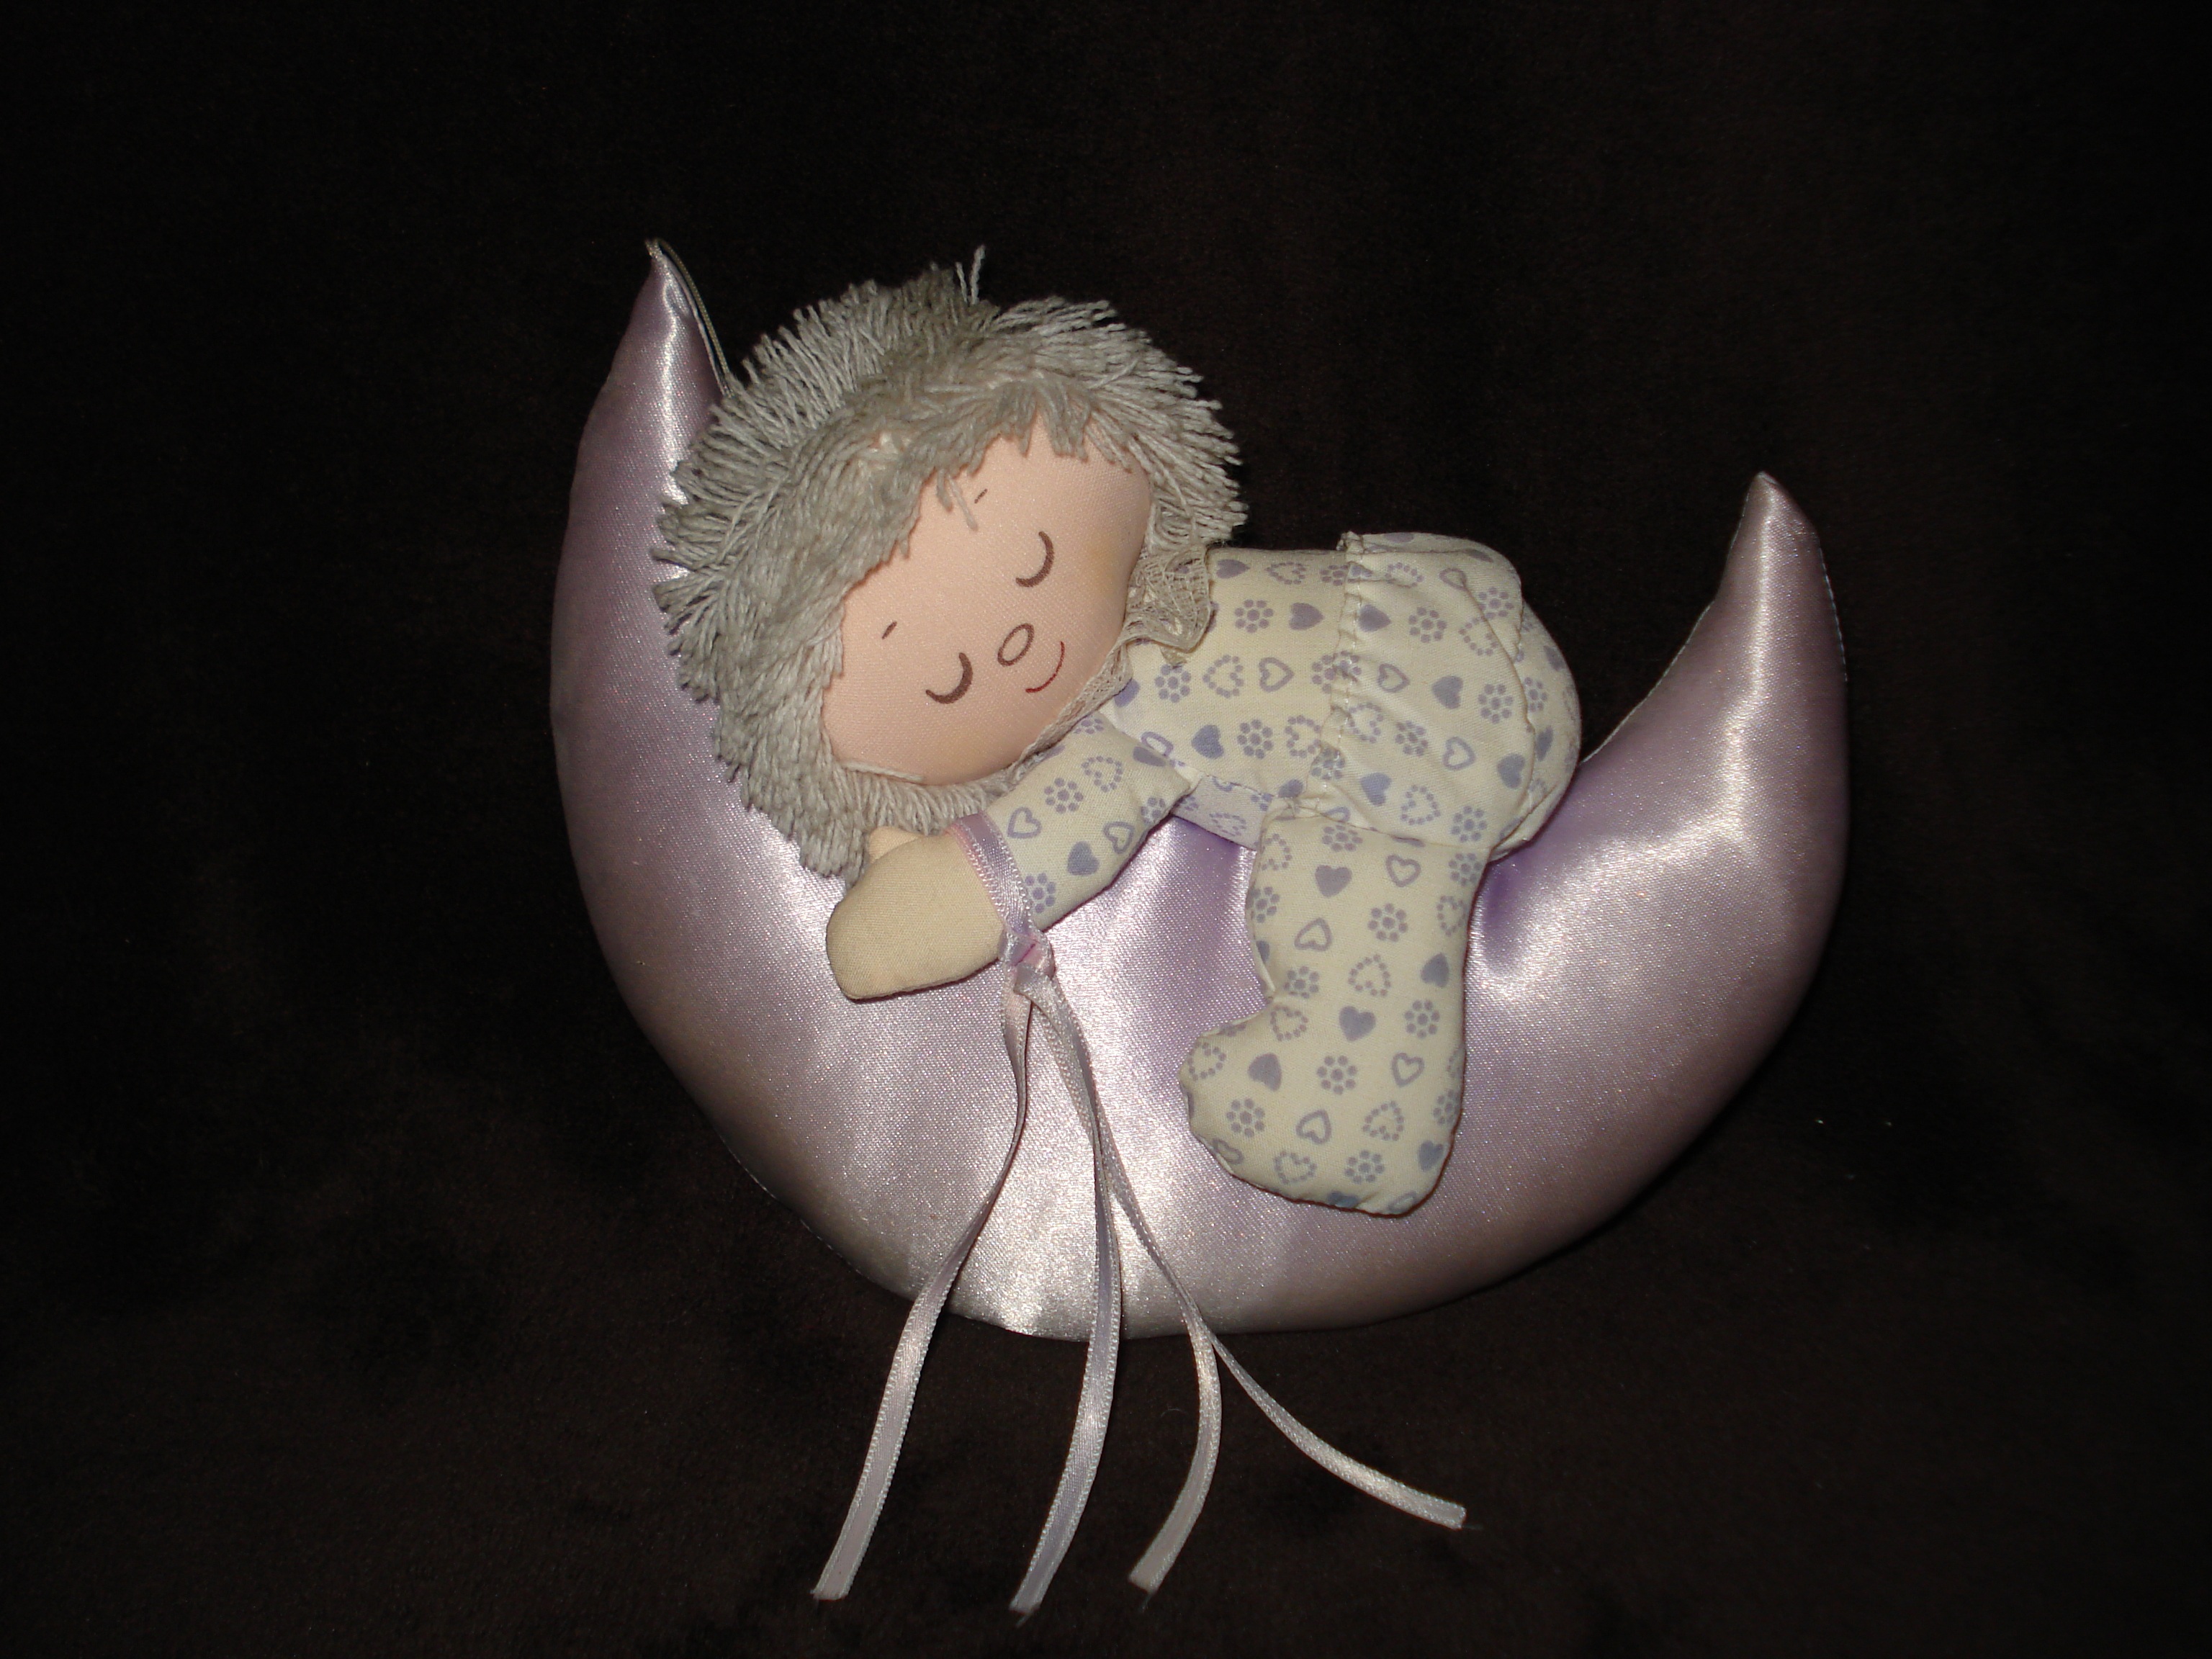
hand, child, pink, toy, moon, doll, sleep, skin, organ, fairy, macro photography, good night, fictional character